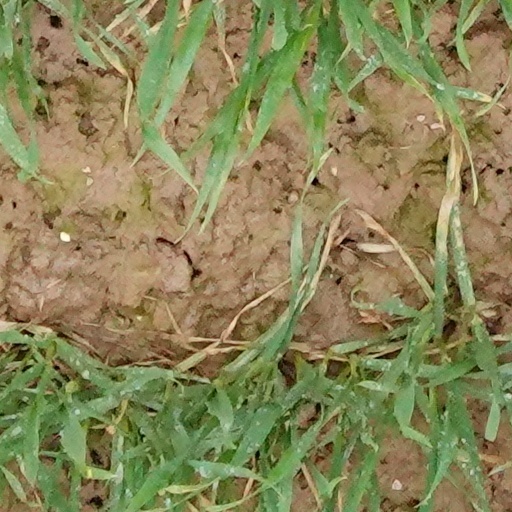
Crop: wheat